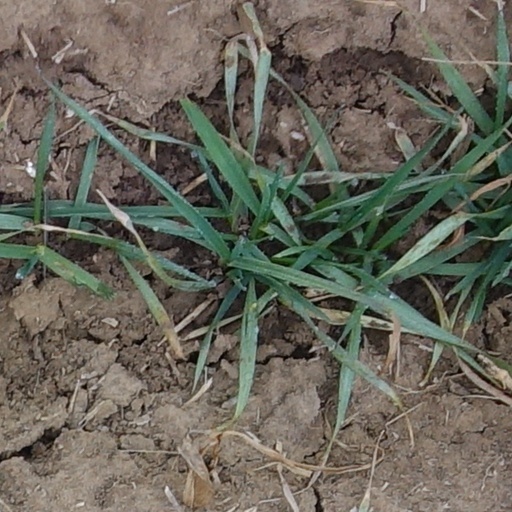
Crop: wheat